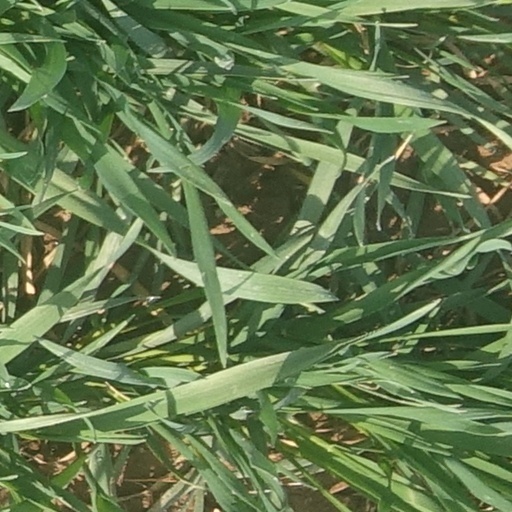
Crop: wheat